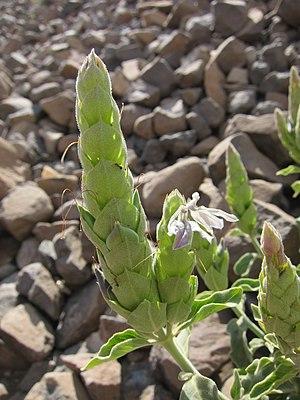
Ecbolium viride (Forssk.) Alston, près d'Ali Sabieh, Djibouti.
La flore de Djibouti est composée de 783 espèces indigènes.